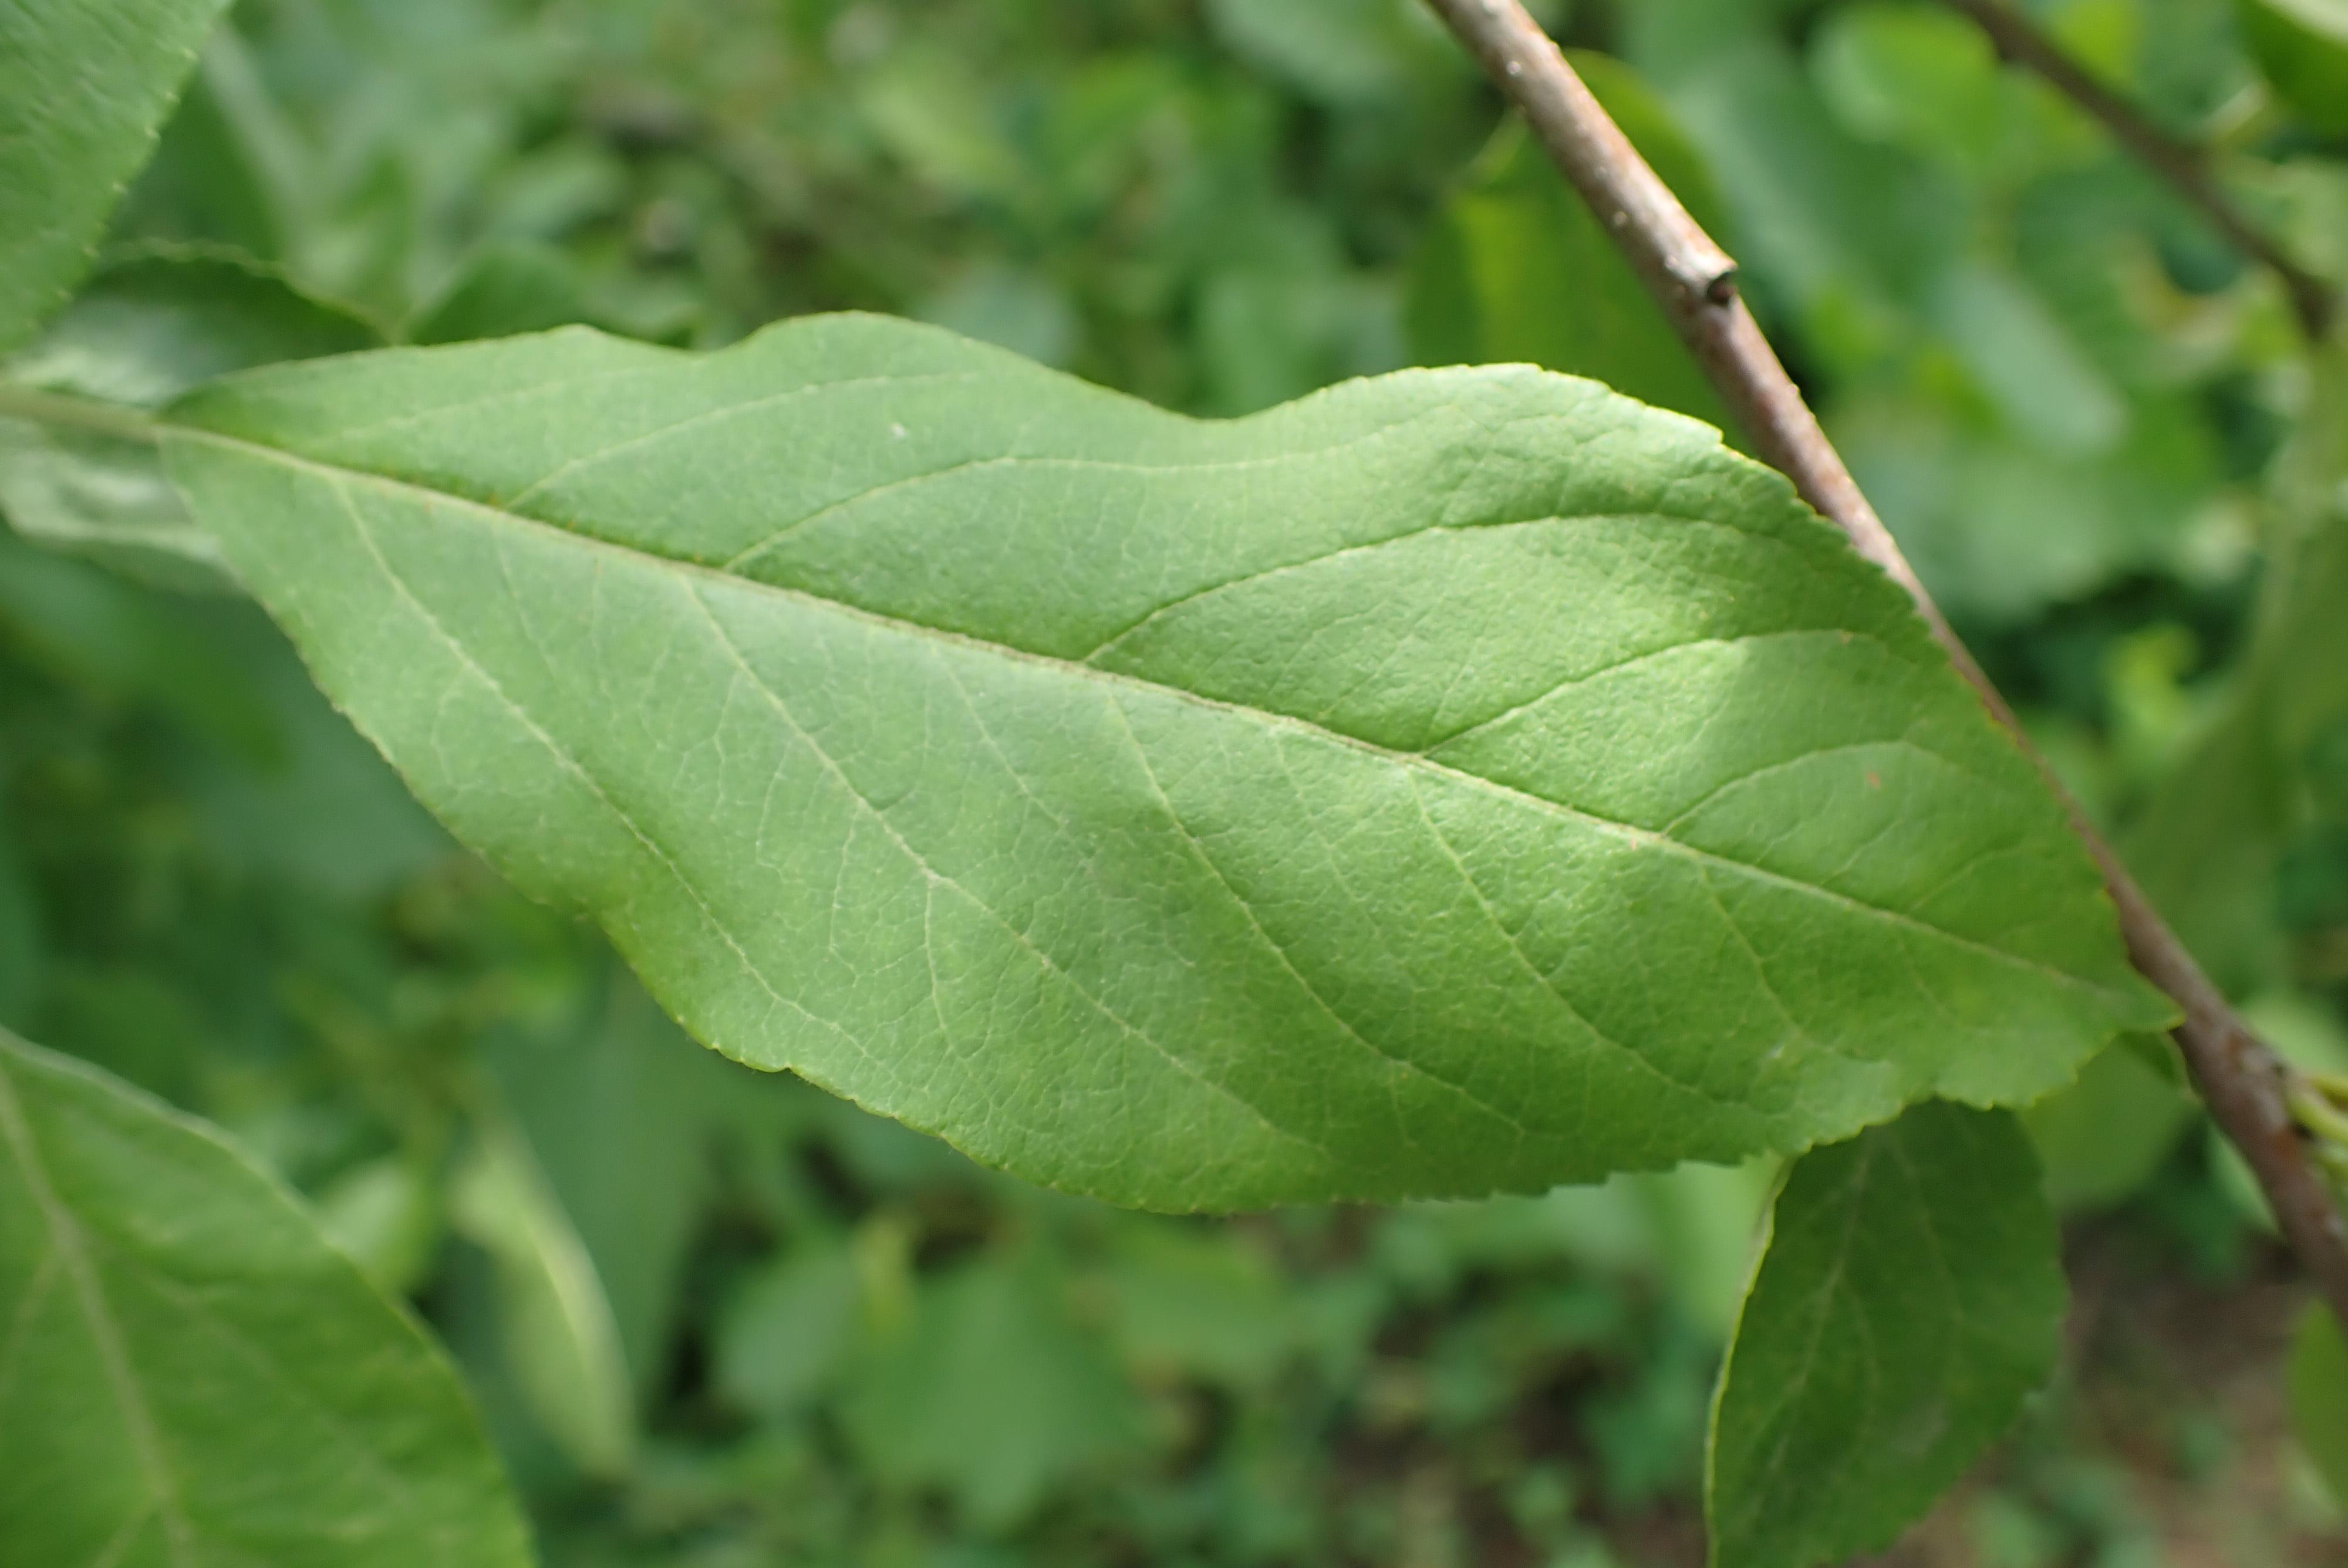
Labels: healthy